500 Women Scientists

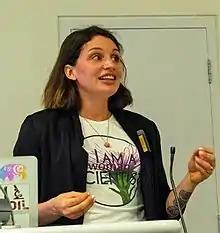
Co-founder Kelly Ramirez-Donders wearing organization logo at Imperial College London in 2019

500 Women Scientists is a non-profit group dedicated to making science open, inclusive, and accessible. To achieve this mission, they work to increase scientific literacy through public engagement, advocate for science and equity, and provide self-identifying women with the tools and support they need to reach their full potential. The organization began with an open letter in November 2016 and was officially recognized as a 501(c)3 in May 2018.